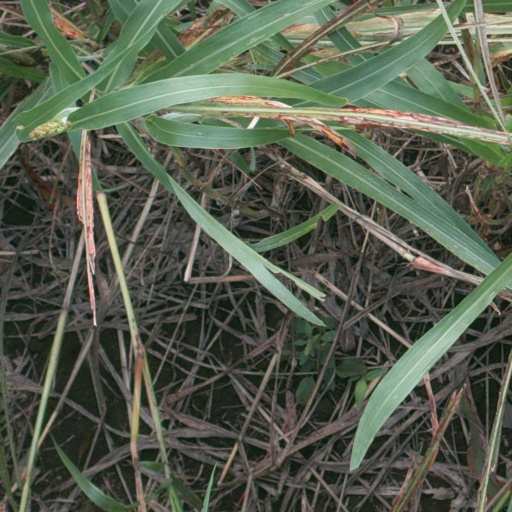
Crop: sorghum